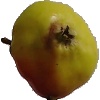
Label: Apple Red Yellow 2